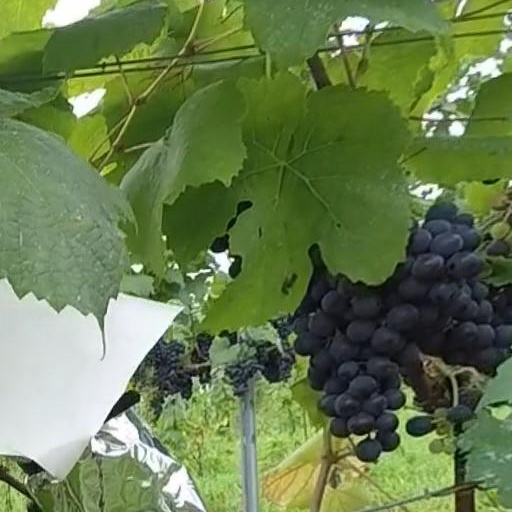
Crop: grape